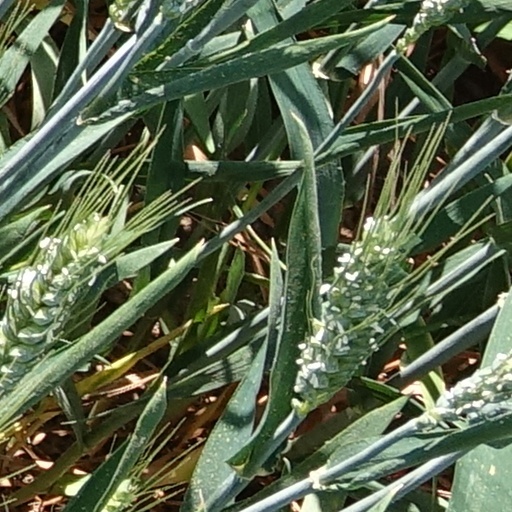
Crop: wheat